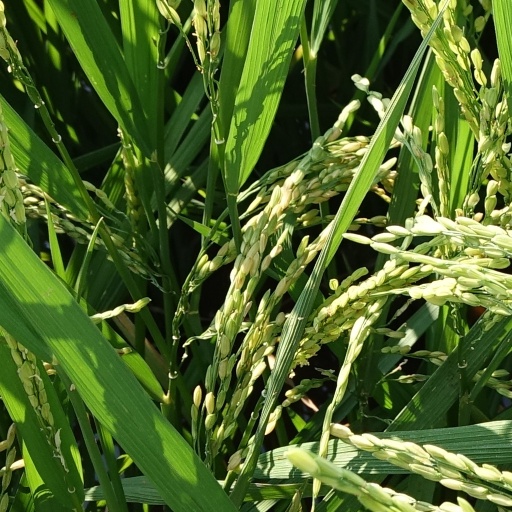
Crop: rice